Japanese people

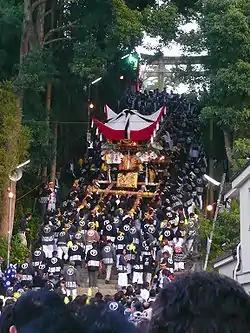
A Shinto festival in Miki, Hyogo

Japanese religion has traditionally been syncretic in nature, combining elements of Buddhism and Shinto (Shinbutsu-shūgō). Shinto, a polytheistic religion with no book of religious canon, is Japan's native religion. Shinto was one of the traditional grounds for the right to the throne of the Japanese imperial family and was codified as the state religion in 1868 (State Shinto), but was abolished by the American occupation in 1945. Mahayana Buddhism came to Japan in the sixth century and evolved into many different sects. Today, the largest form of Buddhism among Japanese people is the Jōdo Shinshū sect founded by Shinran.